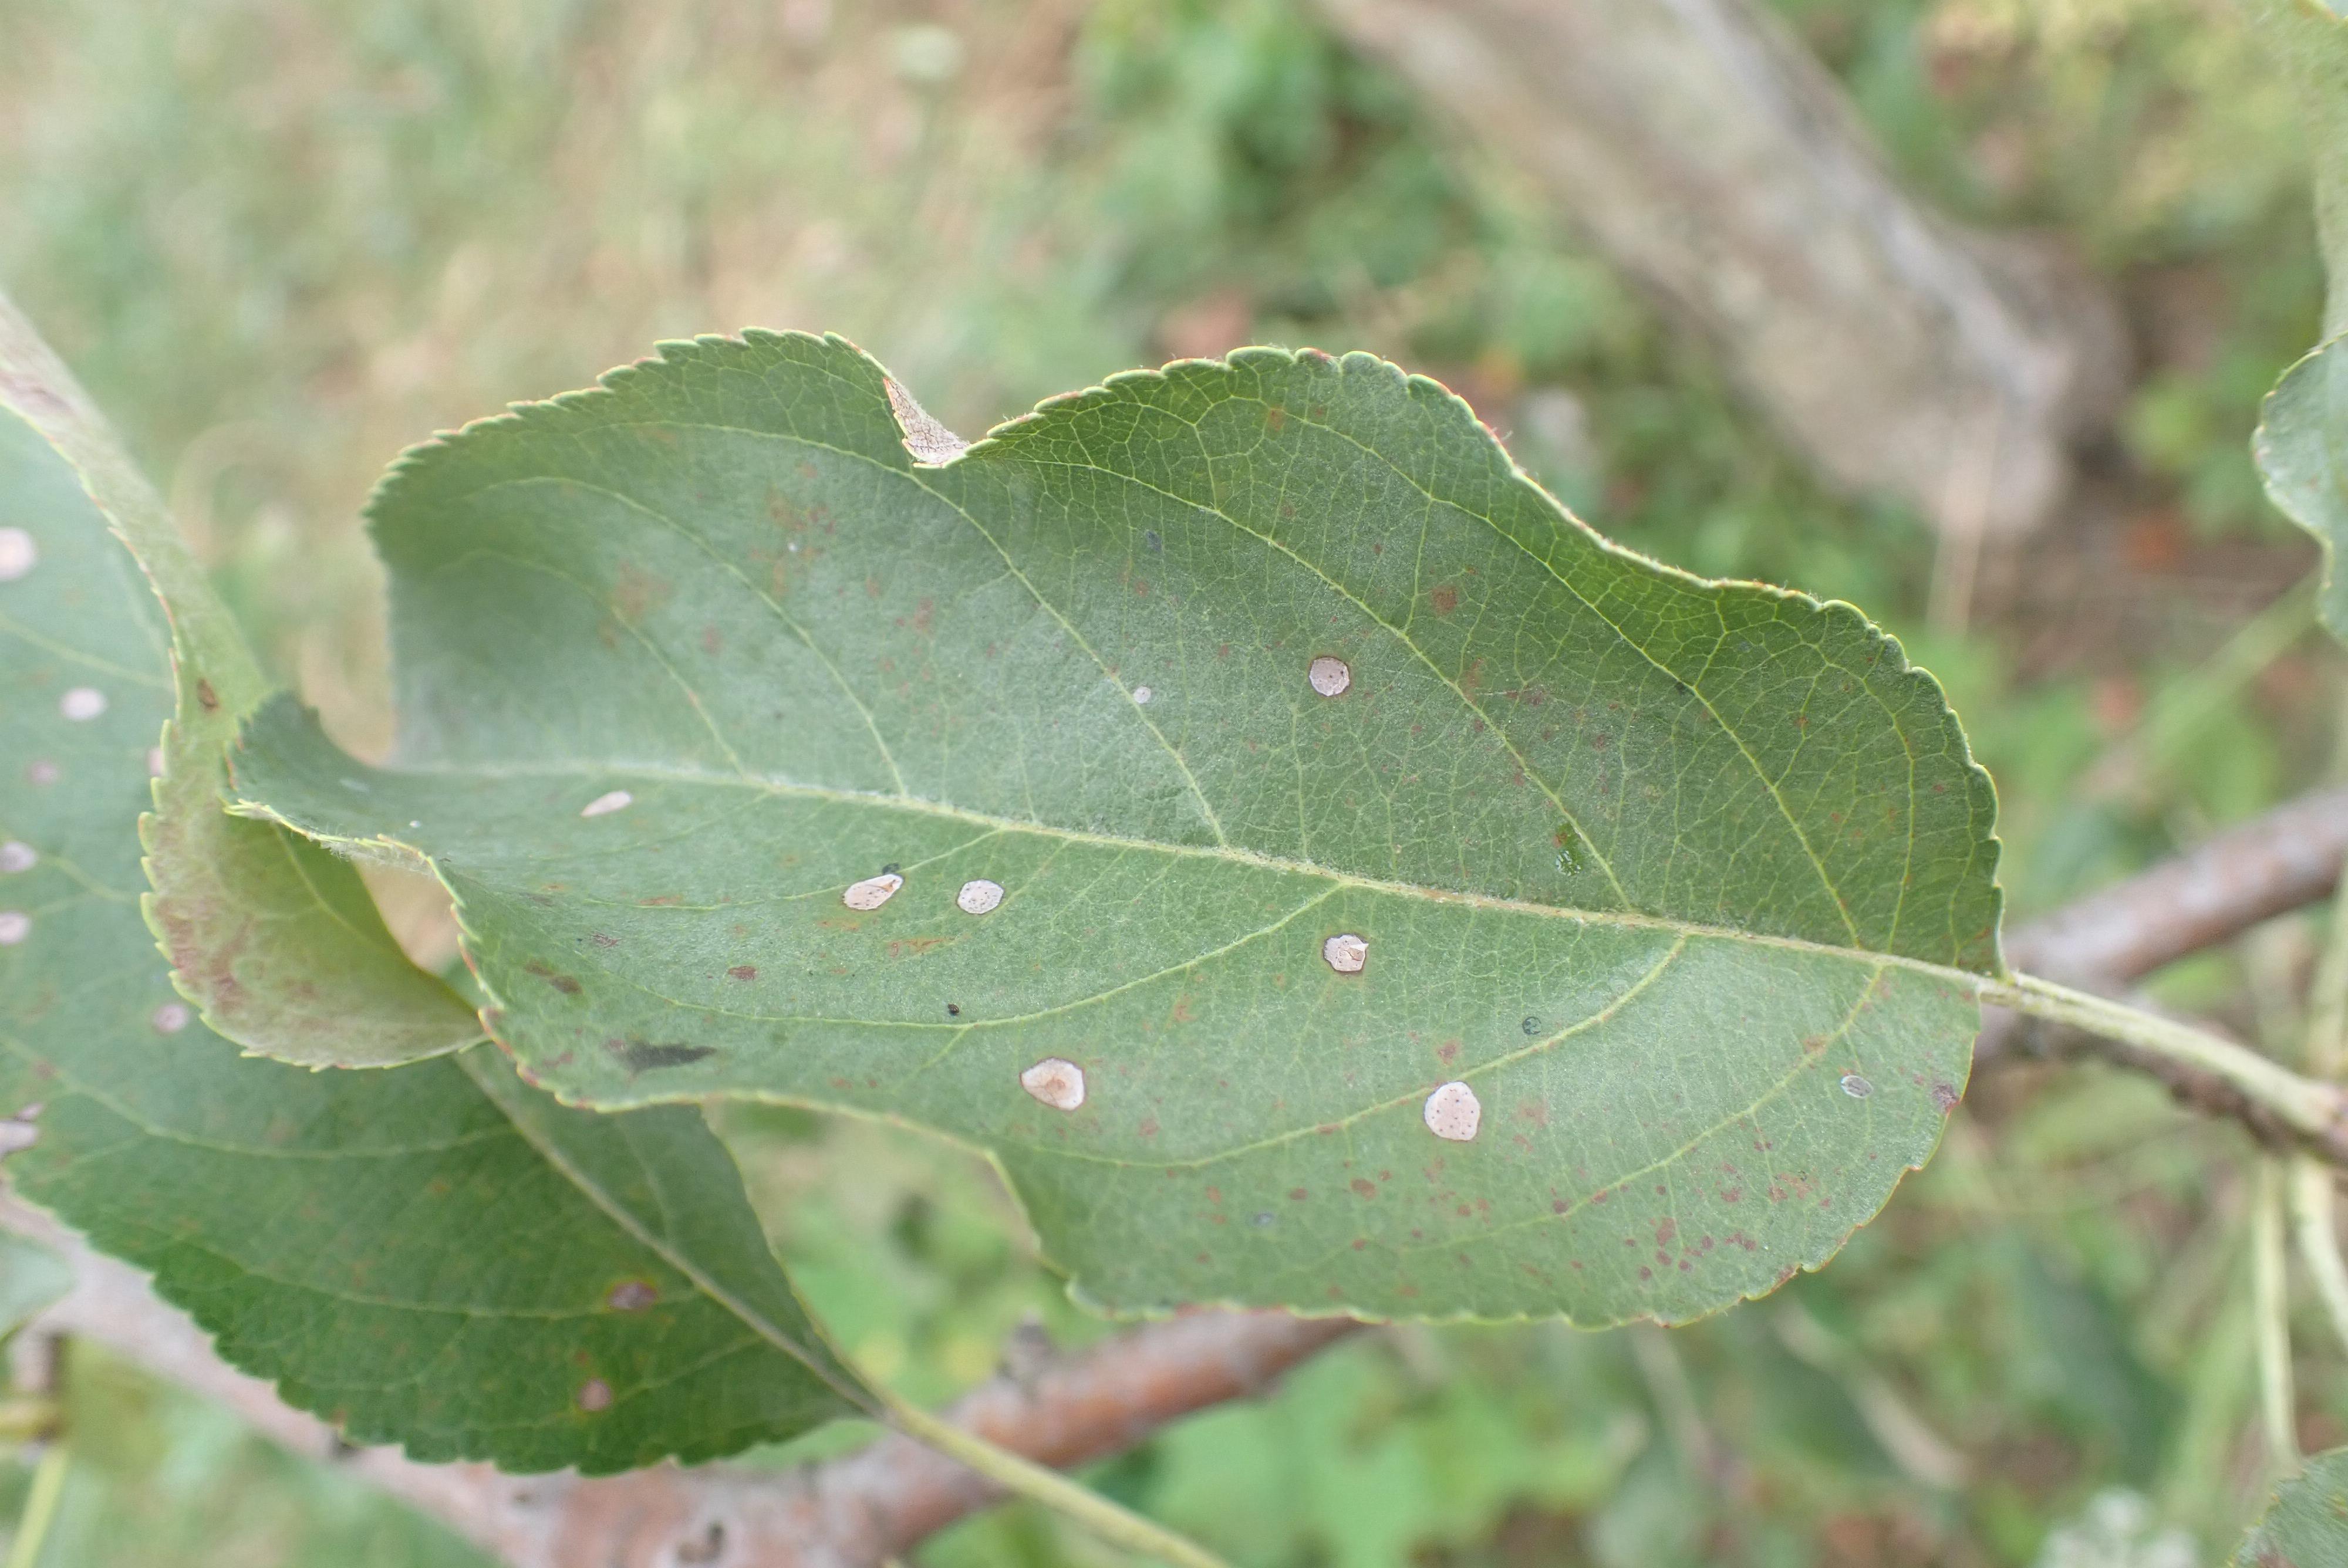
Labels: complex